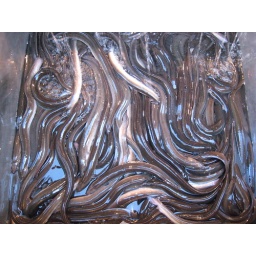
live eels @ fish market near Naples train station